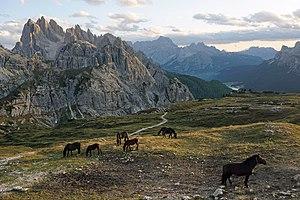
Le parc naturel des Tre Cime se situe dans les Dolomites, dans la province autonome de Bolzano en Italie.